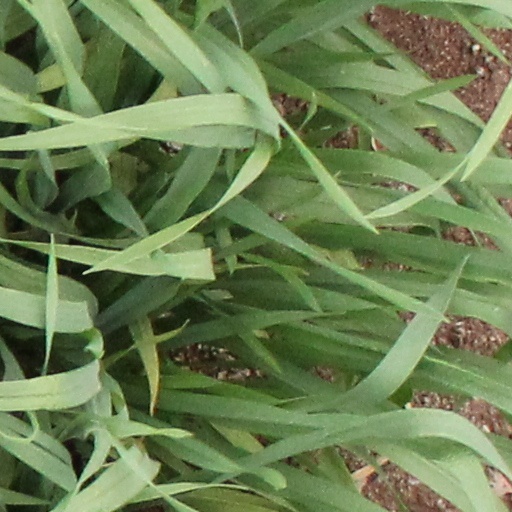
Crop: wheat